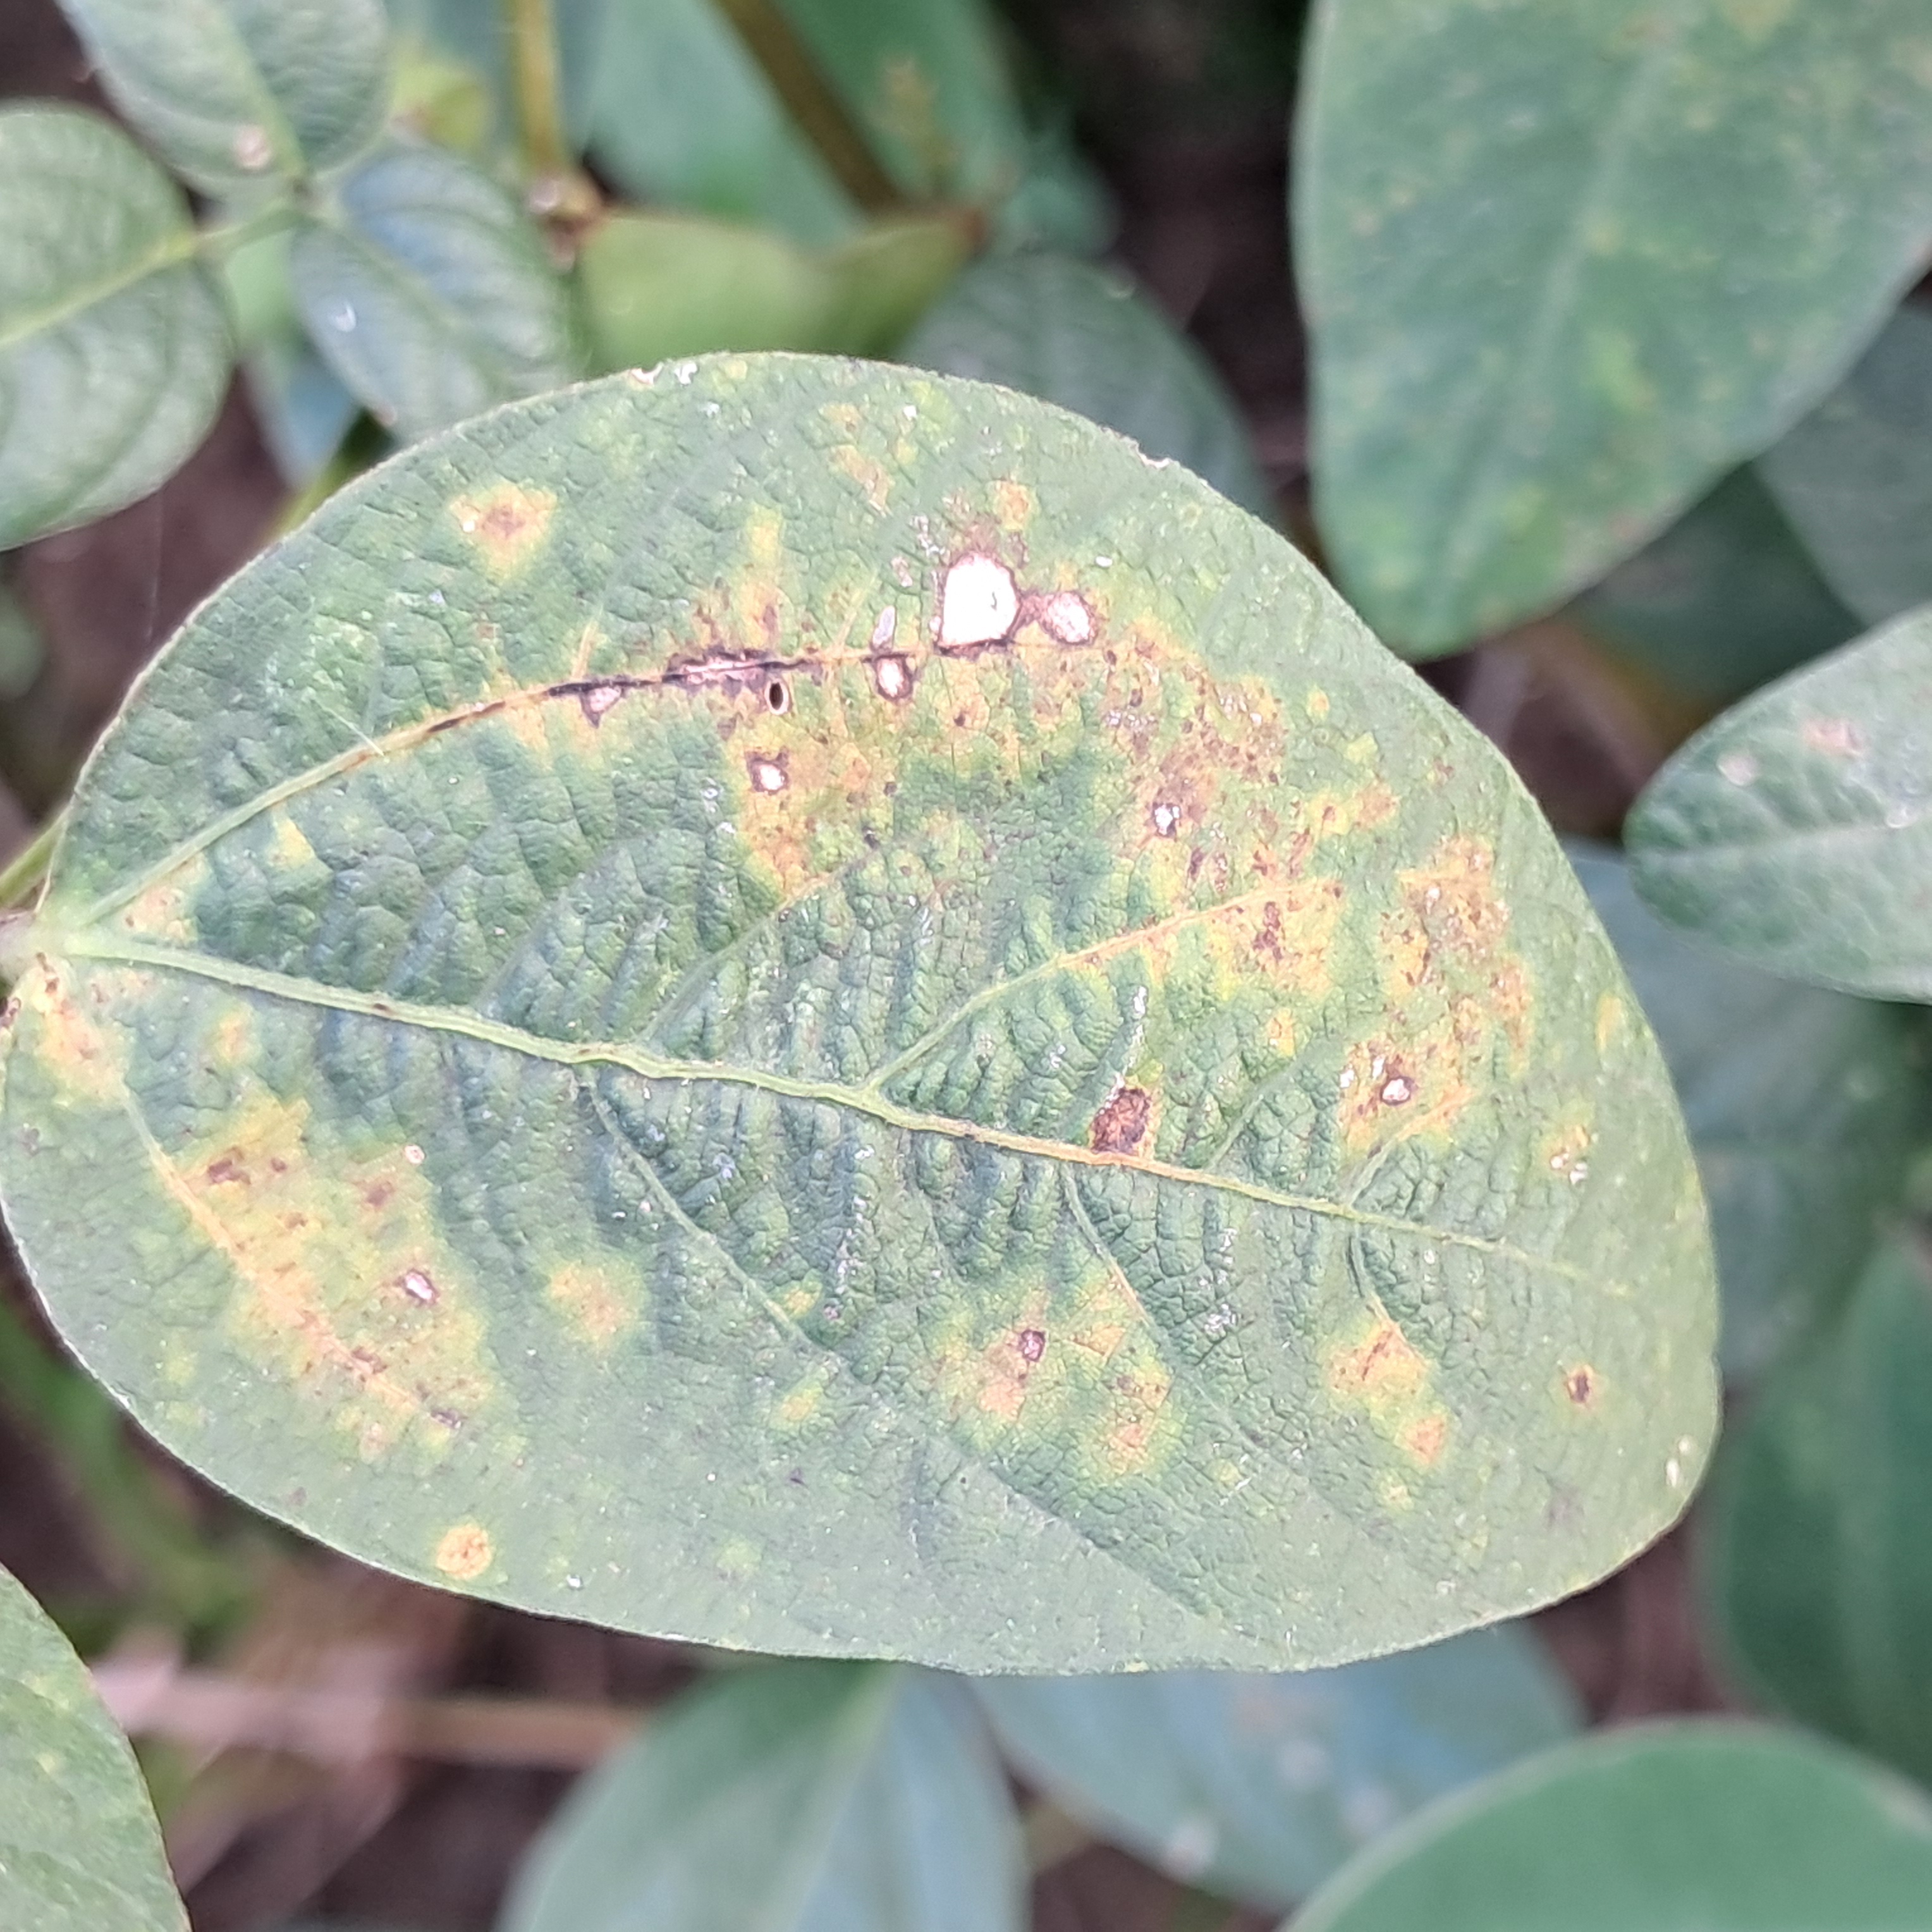
Label: Rust